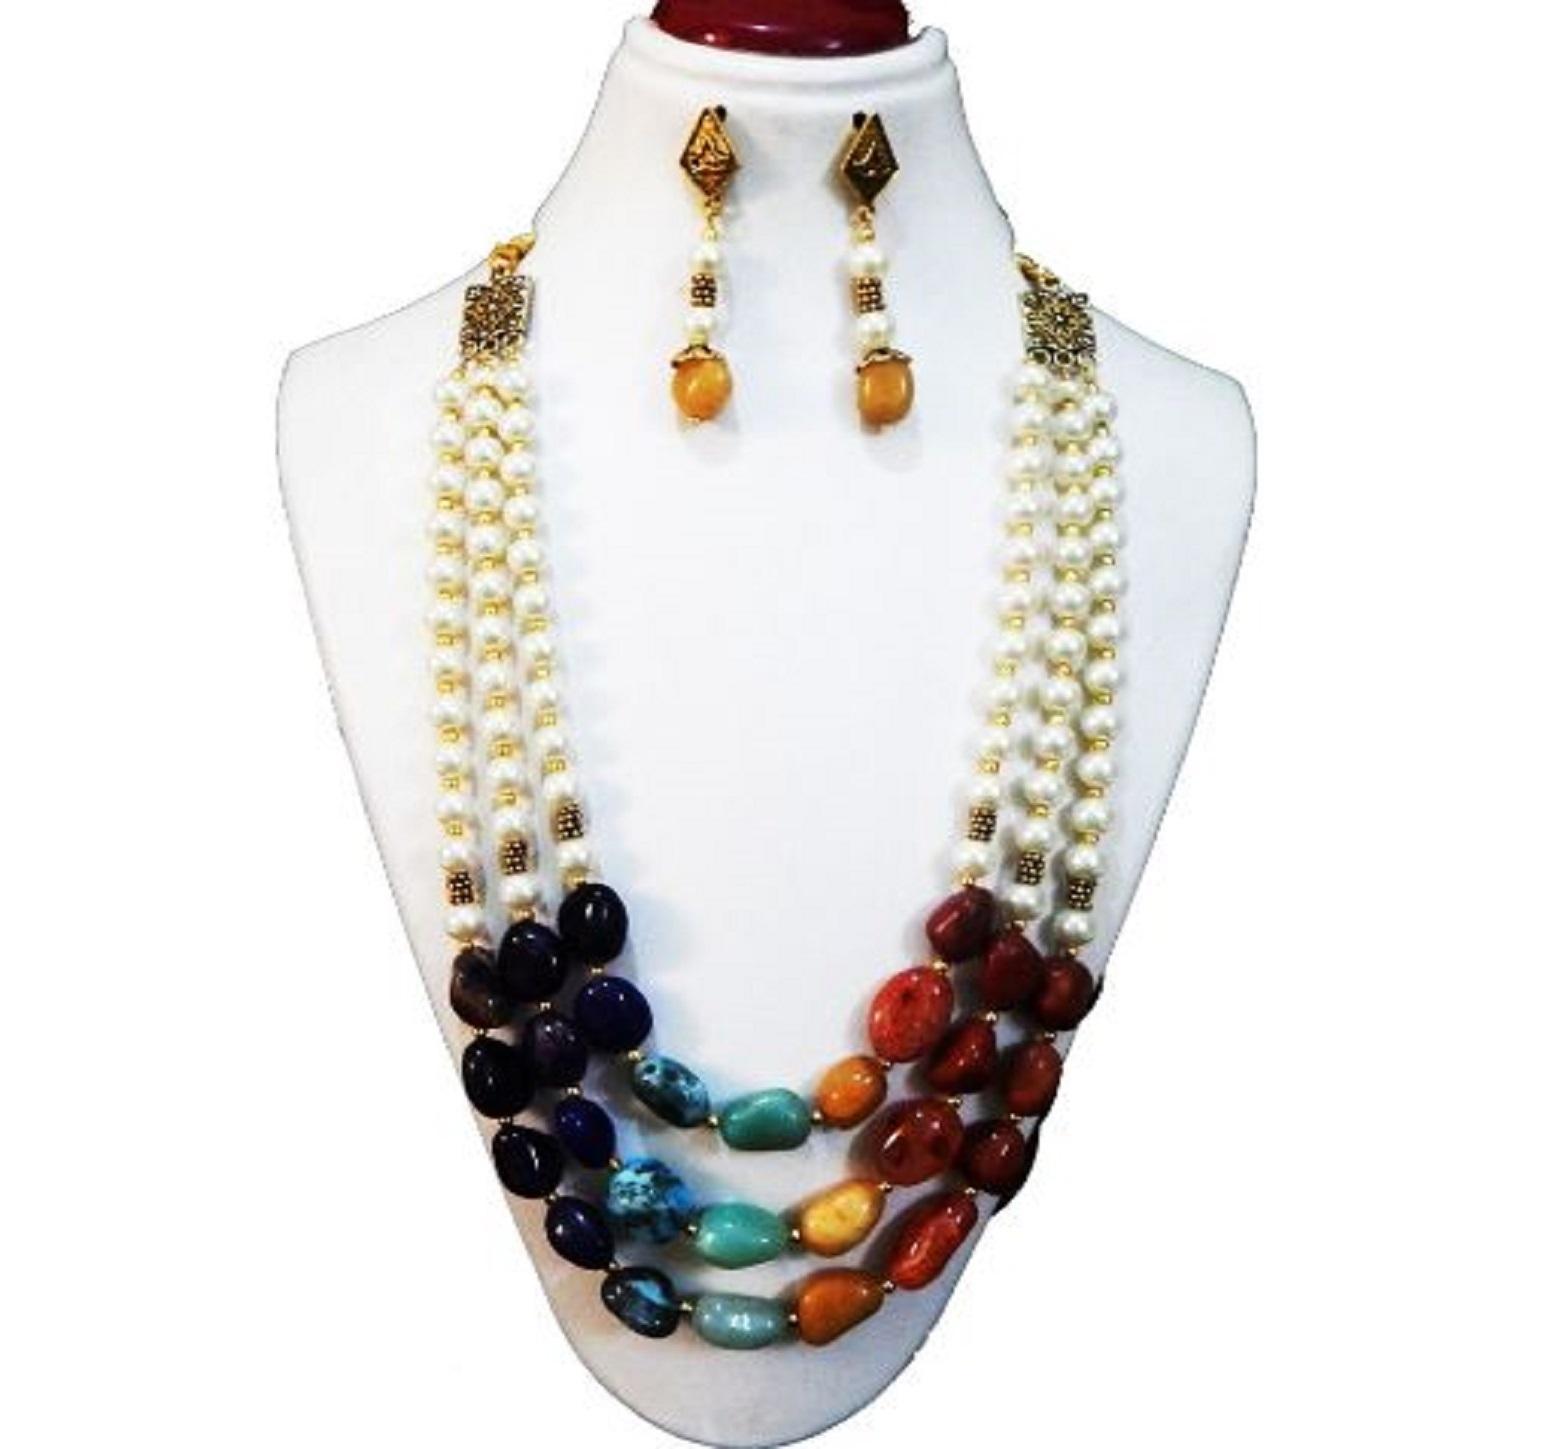
JAYA VISION ENTERPRISES Gemstone Multicolor Tumble & Synthetic pearl 7 Chakra Necklace
Type: Necklaces
Brand: JAYA VISION ENTERPRISES
Price: Rs. 899
 Item Type : Semi Precious Gem Stone Tumble Necklace,Style : Tumble Stone Beads & Synthetic pearl Necklace,Finishing Detail : 7 Color Gemstone Tumble & Synthetic pearl with Gold Polish Copper metal Finding 3 line Necklace